Podocin

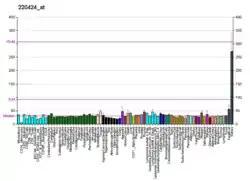
Gene expression pattern of the NPHS2 gene.

Podocin is a protein component of the filtration slits of podocytes. Glomerular capillary endothelial cells, the glomerular basement membrane and the filtration slits function as the filtration barrier of the kidney glomerulus.